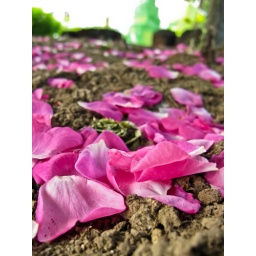
pink flower petals in late summer